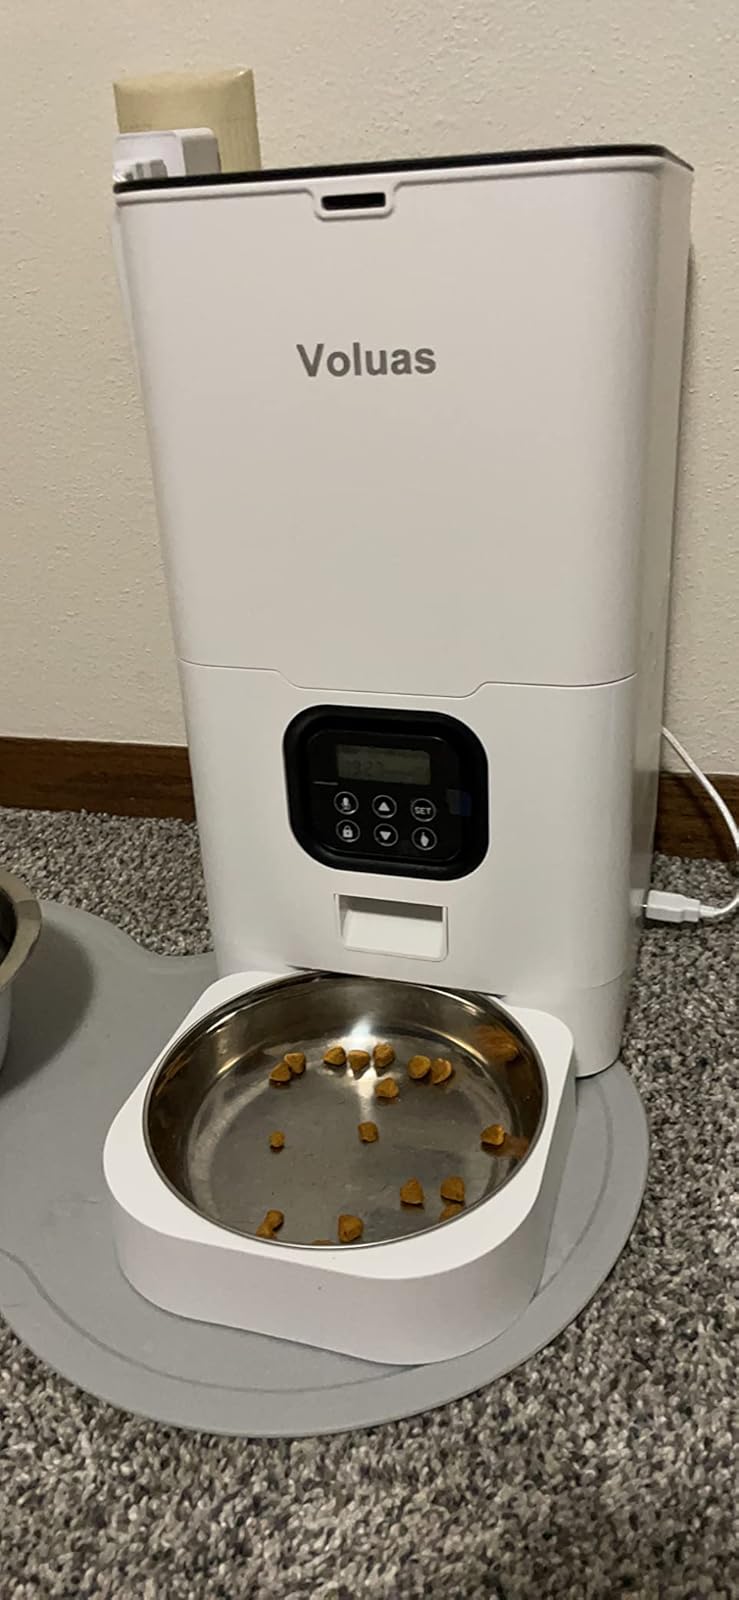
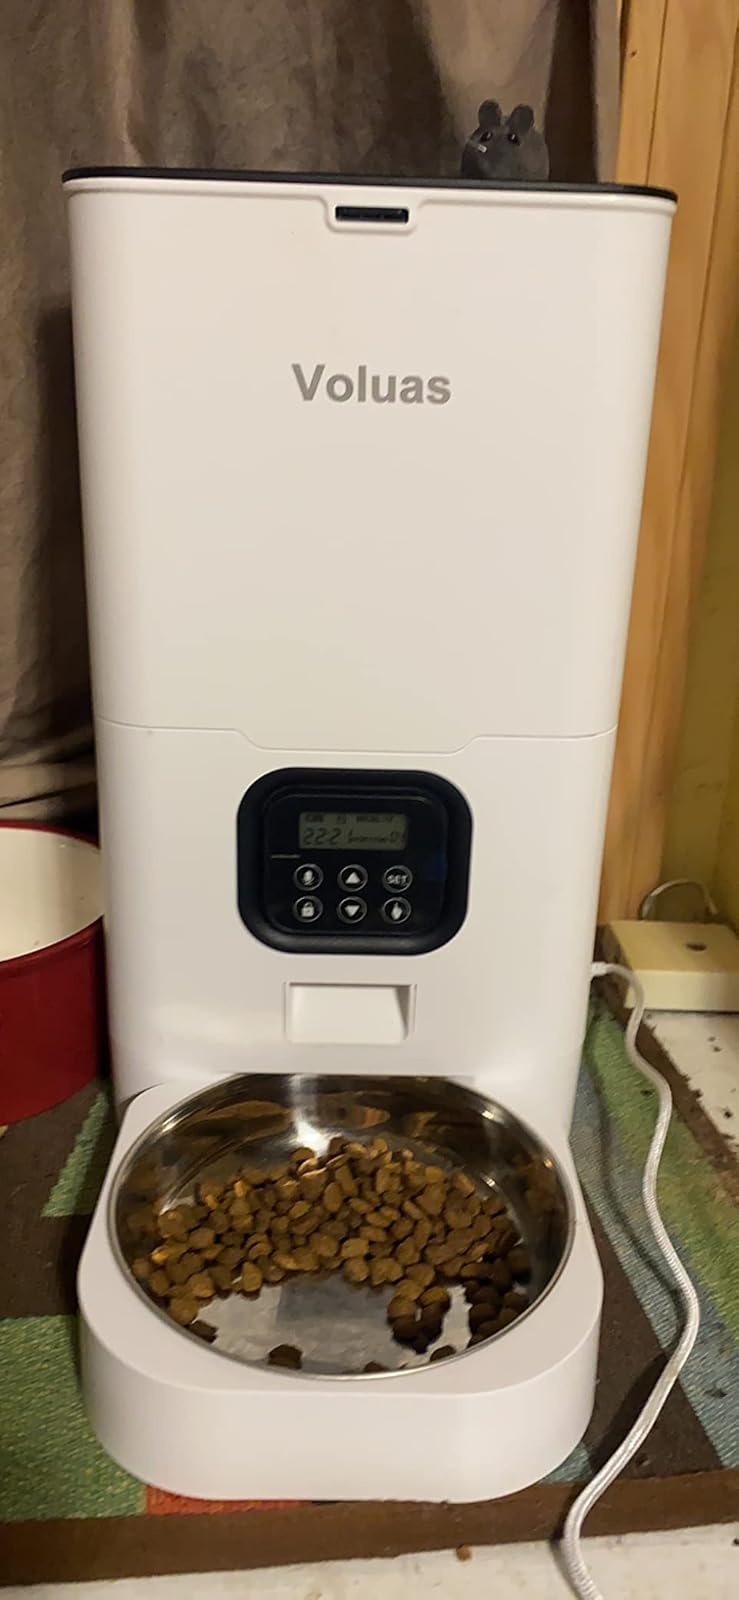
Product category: items_feeder
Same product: yes